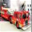
Label: truck